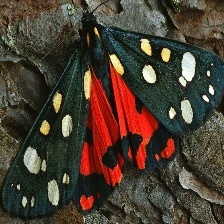
Species: BANDED TIGER MOTH